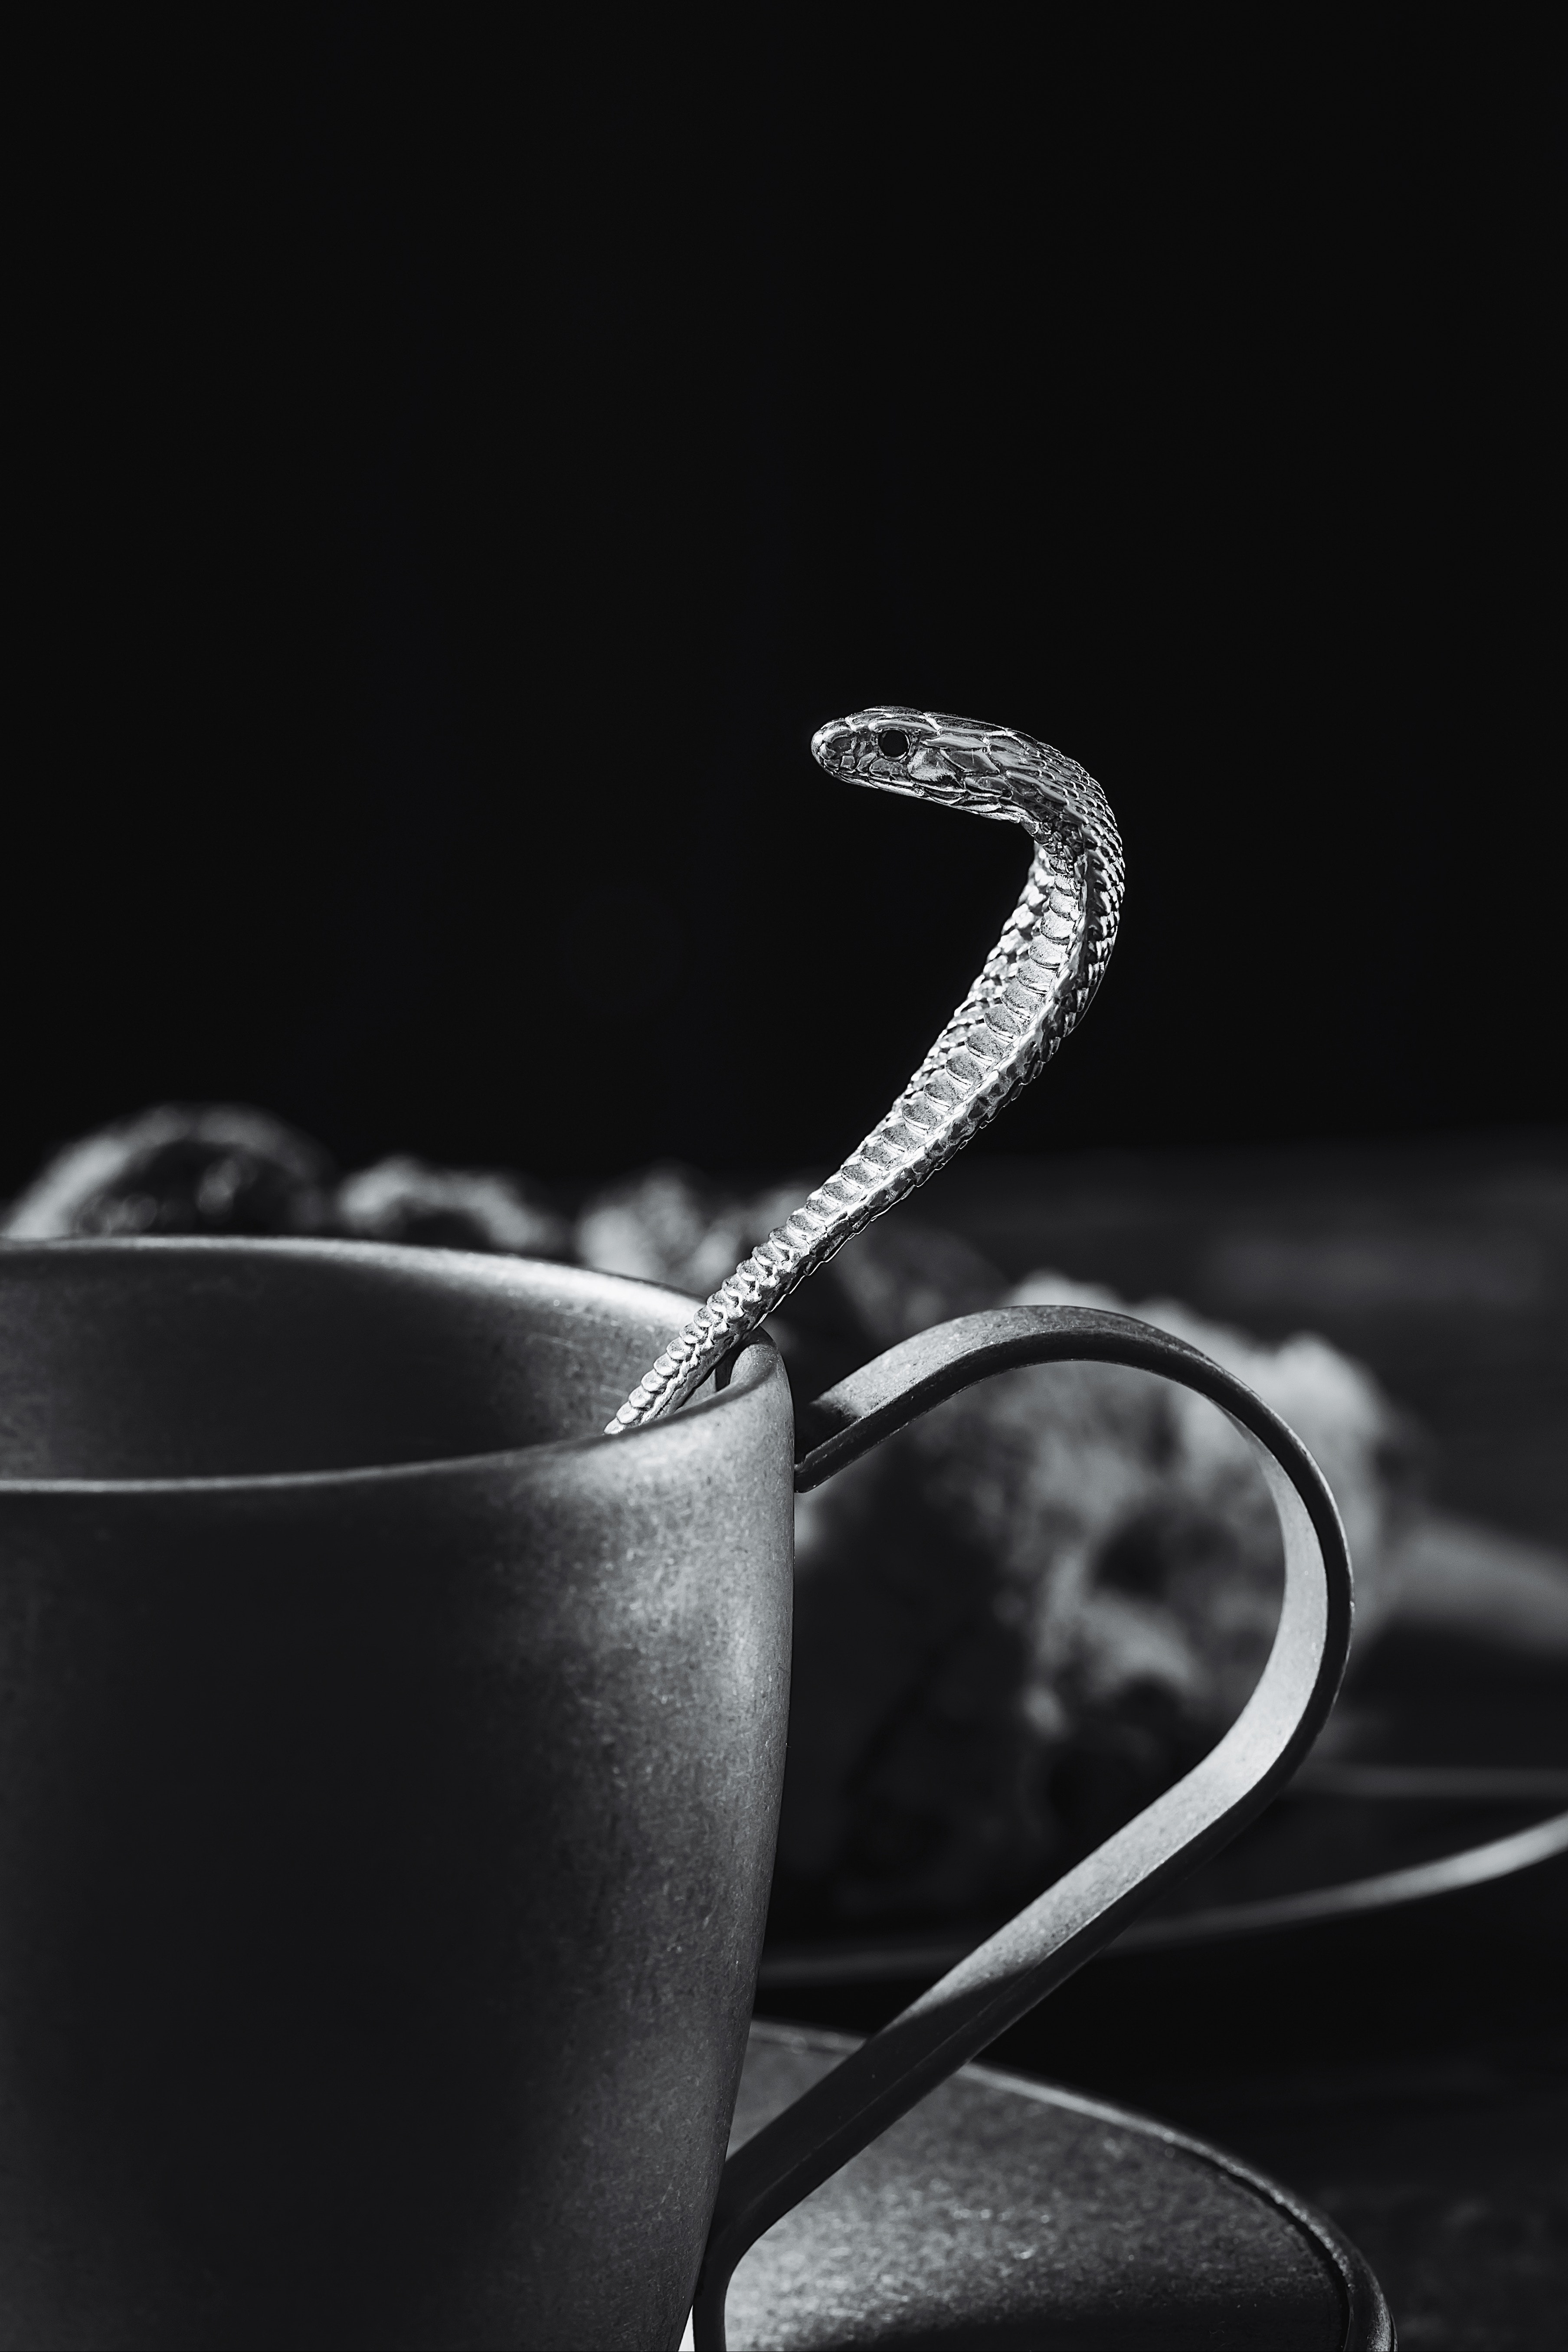
art, tableware, drinkware, cup, serveware, dishware, teacup, flash photography, Tints and shades, monochrome photography, monochrome, mug, darkness, close up, font, water, drink, event, still life photography, metal, shadow, grass, pottery, stock photography, still life, macro photography, porcelain, circle, earthenware, glass, light fixture, visual arts